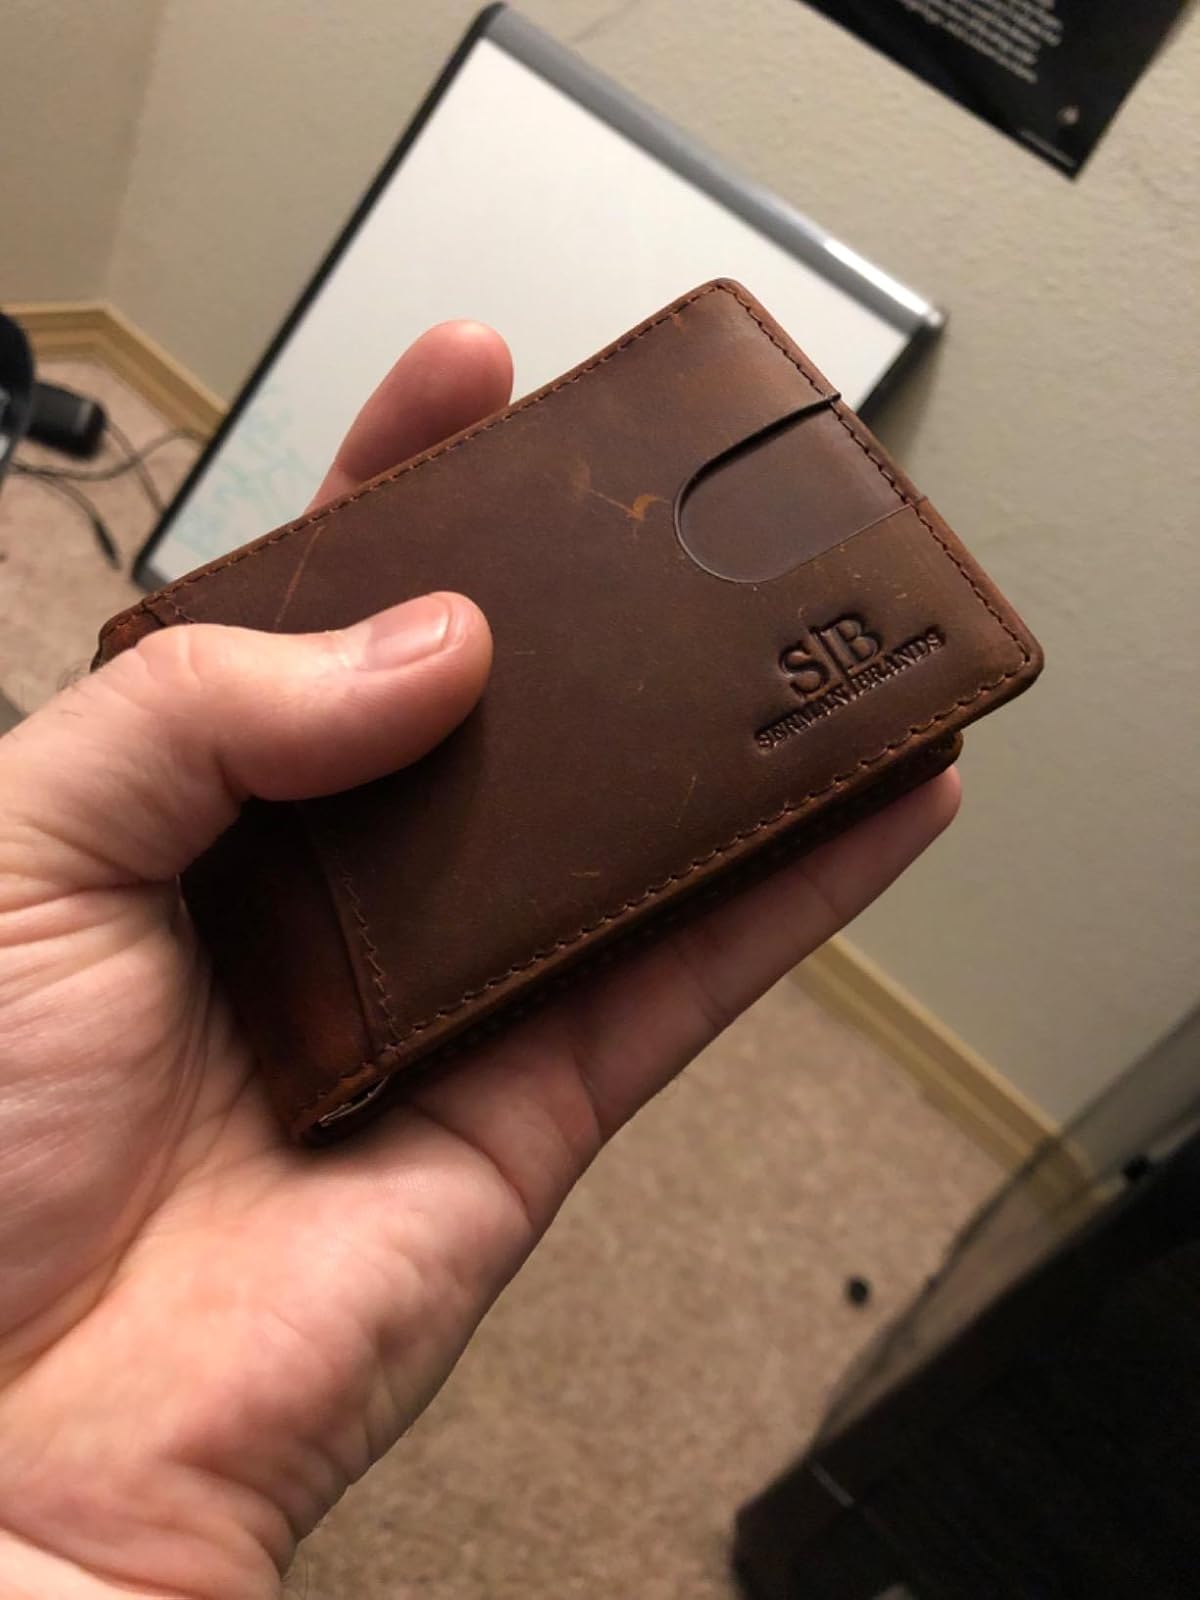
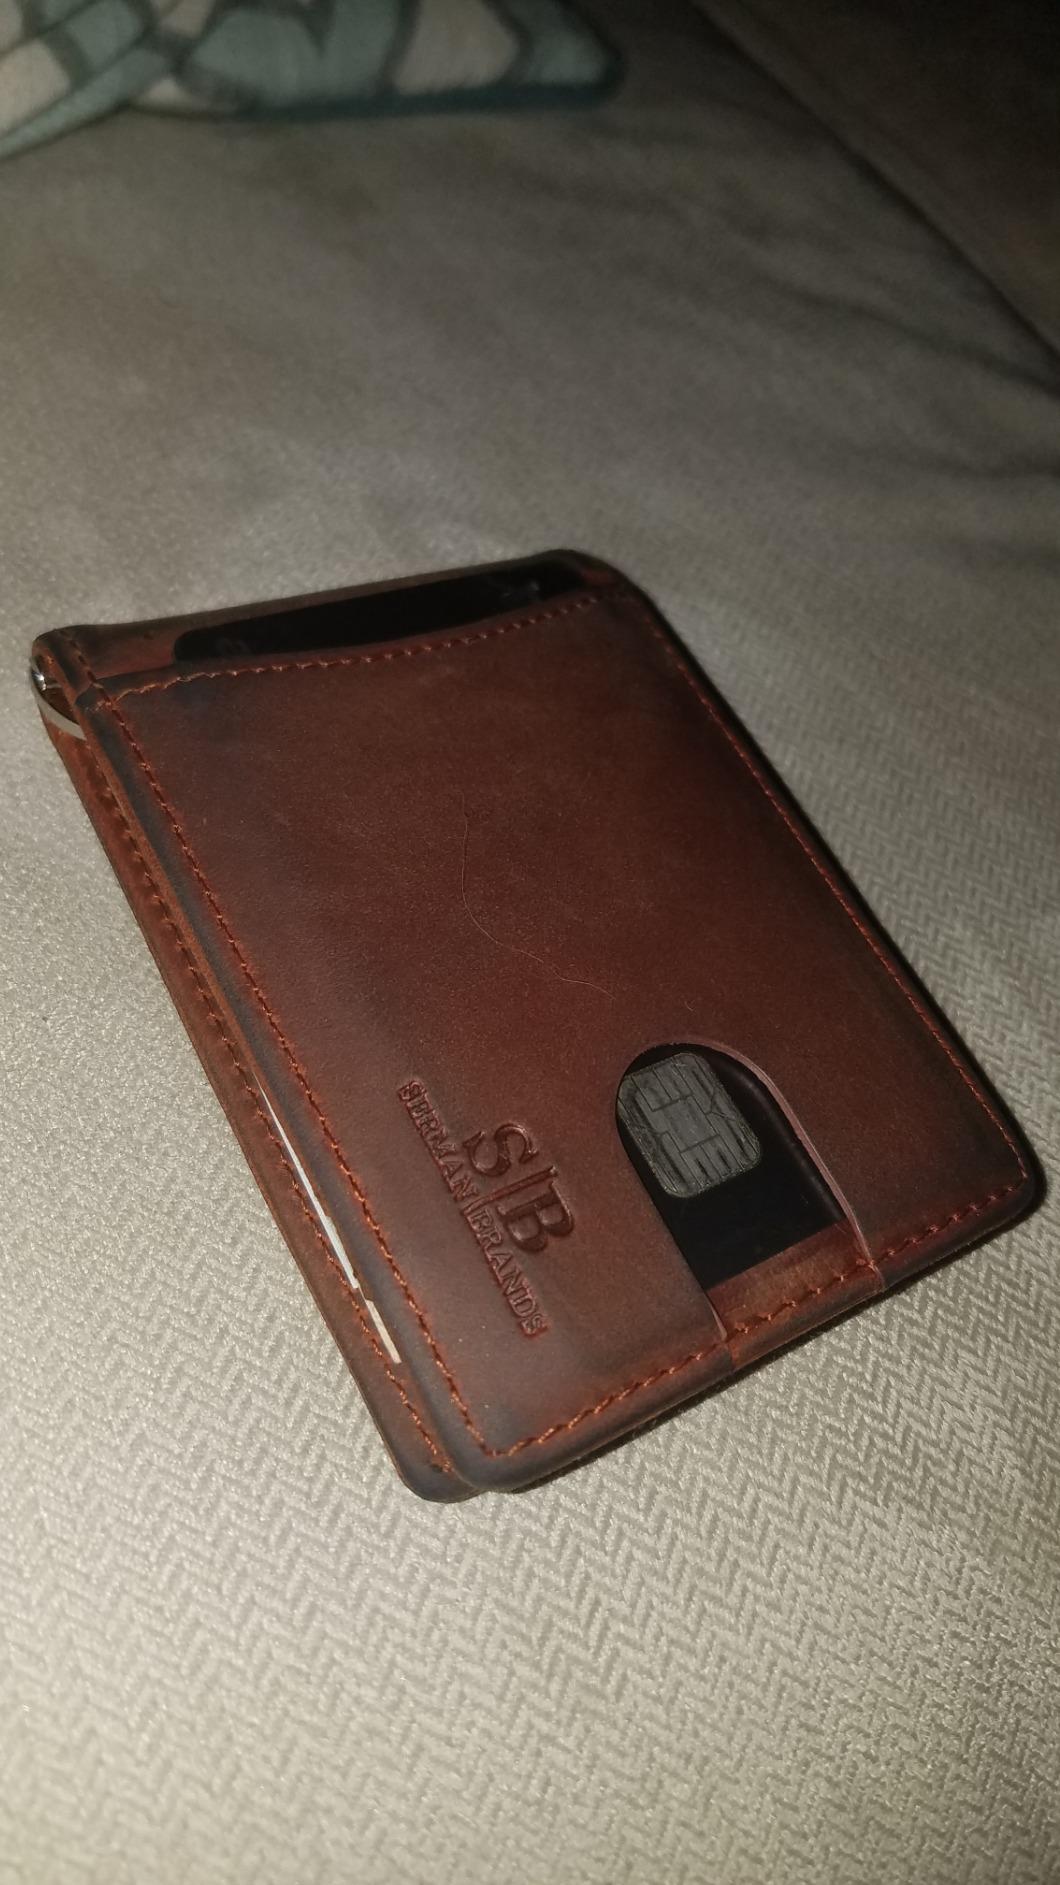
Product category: accessories_wallet
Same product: yes